Jetavanaramaya

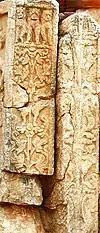
Carvings at Jetavanaramya

Until 1909, the colossal structure was covered with shrub jungle. Monk Kumbuke Dhammarama of Sailabimbaramaya temple of Gammanpita received approval to clear the stupa. The approval was, however, cancelled as the monk decided to settle down. Polonnaruwa Sobita sought and received permission to continue clearing the premises but approval was once again cancelled when the monk initiated the collection of contributions. However, the monk refused to leave.